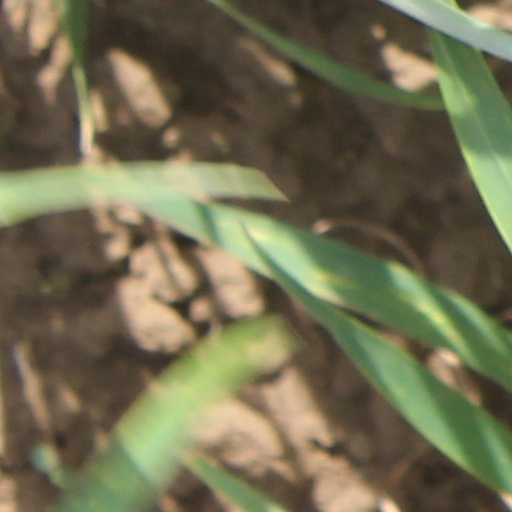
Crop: wheat